Roar (roller coaster)

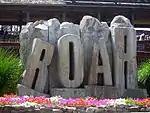
Roar entrance sign for Six Flags America

The ride is a wooden roller coaster with a chain lift hill system. It features a unique "Speed Shed" element over a large section of track, designed to enhance the sense of speed without the visual sensory loss of a traditional tunnel. Of the two trains used on the ride, each one seats a capacity of 24 people in six cars and utilize both seat belts and lap bars. The height of the roller coaster is , and its drop is ; the maximum speed reached is . Unlike classic out and back rides, Roar is a twister design.